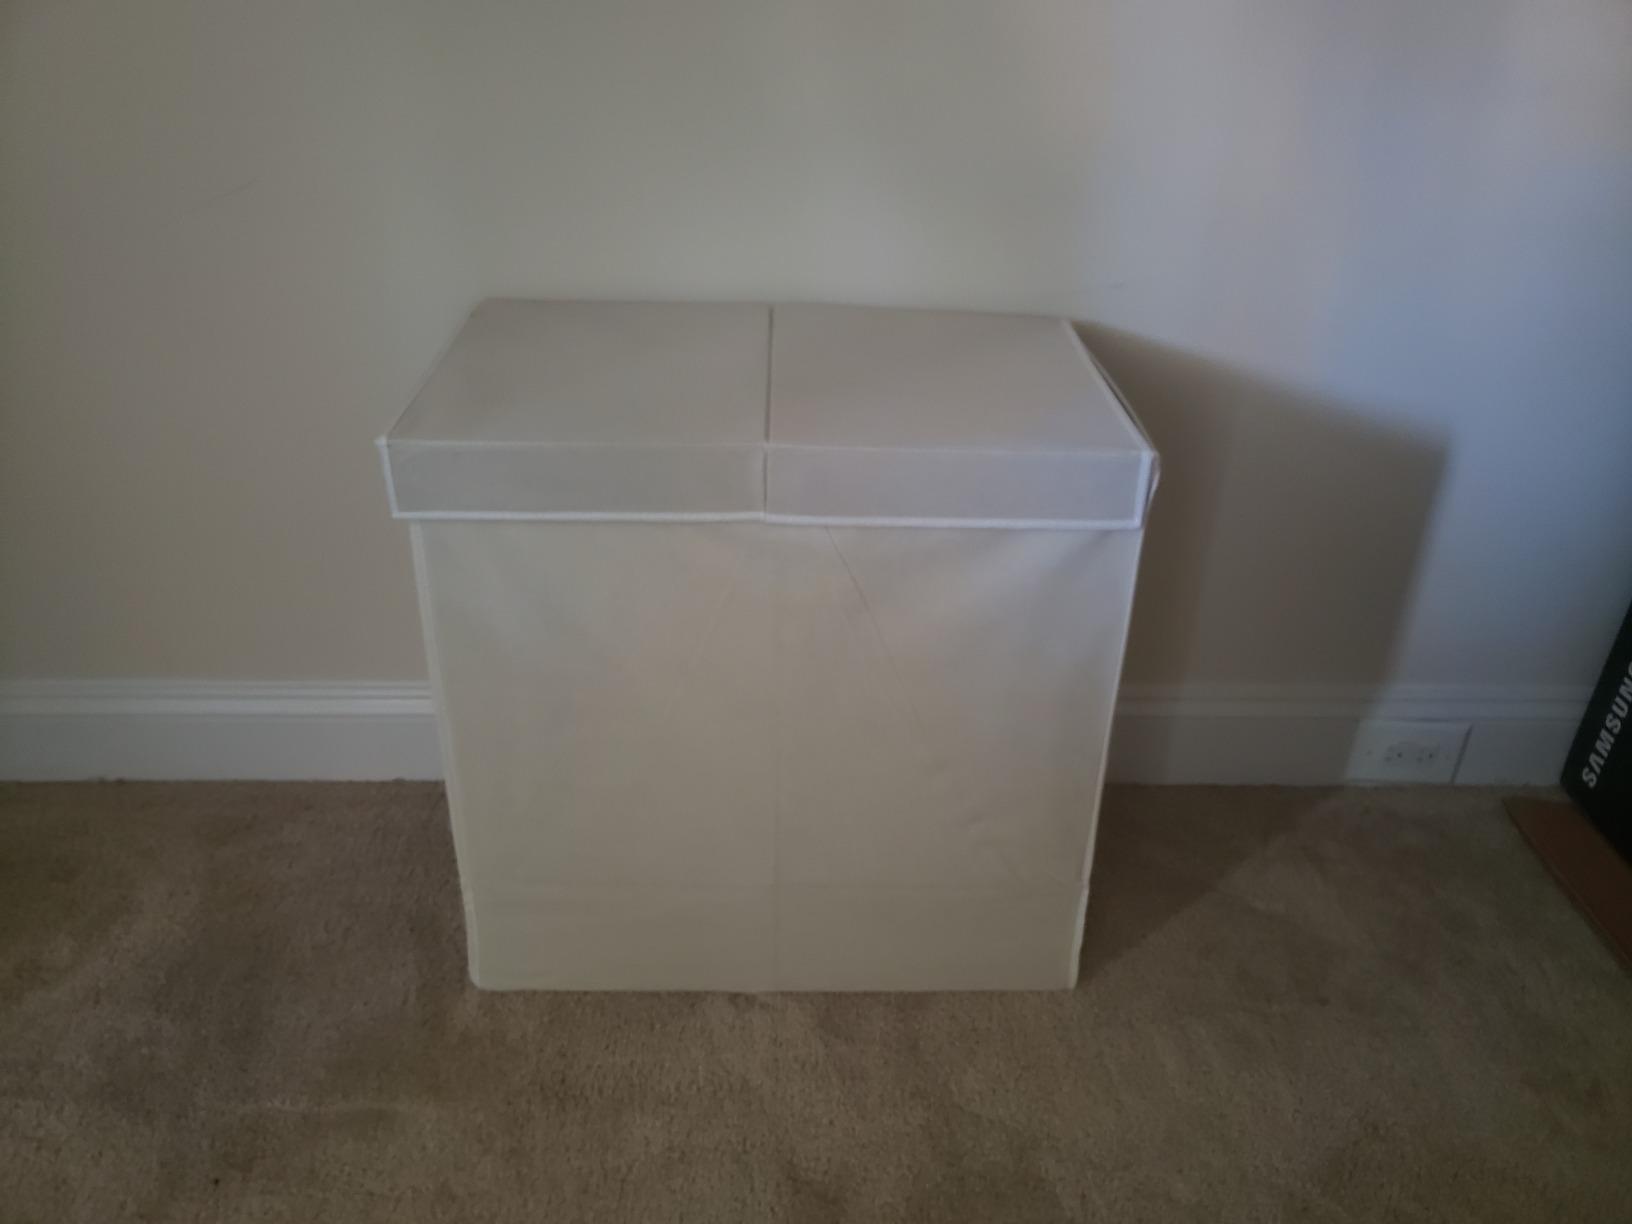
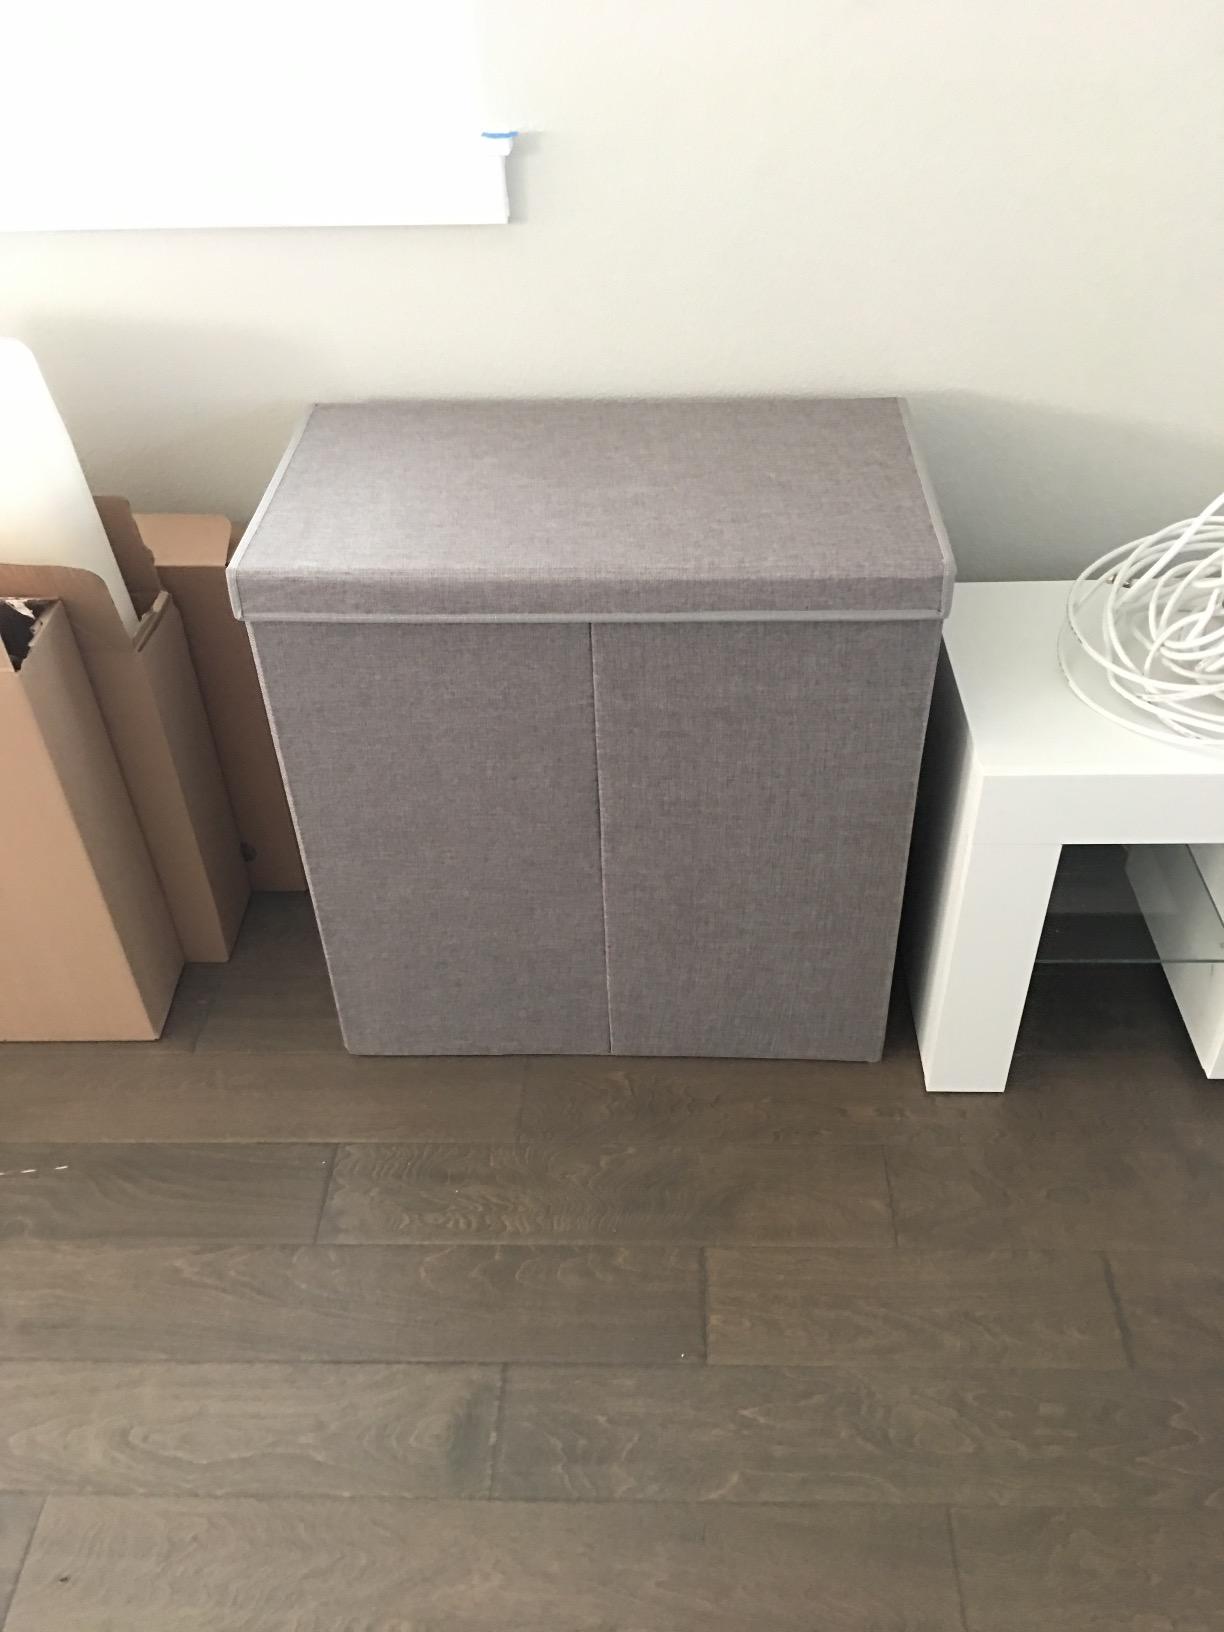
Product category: items_hamper
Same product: no